Ed Doherty (American football)

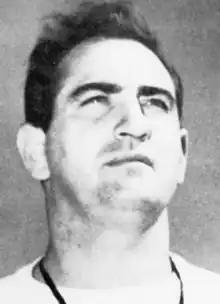

Edward A. Doherty (July 25, 1918 – January 2, 2000) was an American football player and coach. He served as head football coach at Arizona State University (1947–1950), the University of Rhode Island (1951), the University of Arizona (1957–1958), Xavier University (1959–1961), and the College of the Holy Cross (1971–1975), compiling a career college football record of 67–83–3. He is the only person to serve as head coach for in-state rivals Arizona and Arizona State.